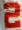
Number: 2